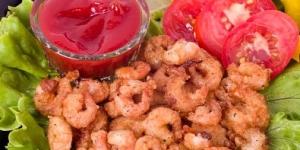
cigalas al cava a la manera del sr cortina